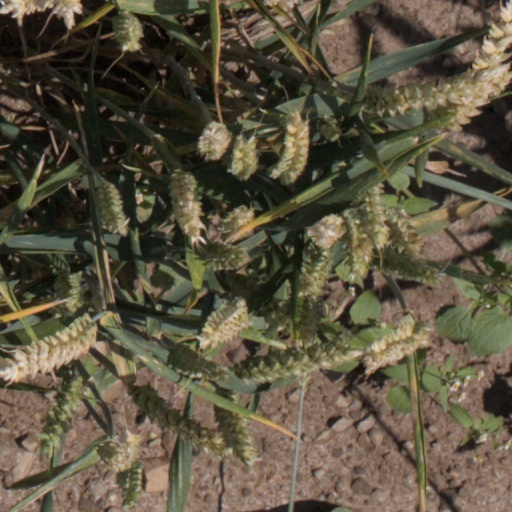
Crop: wheat